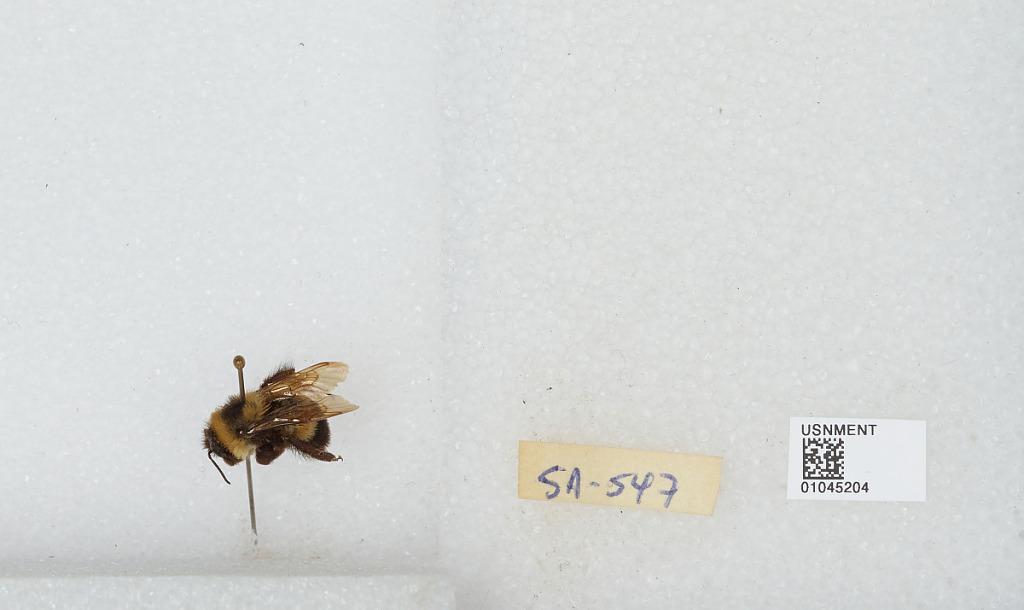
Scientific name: Bombus sp.